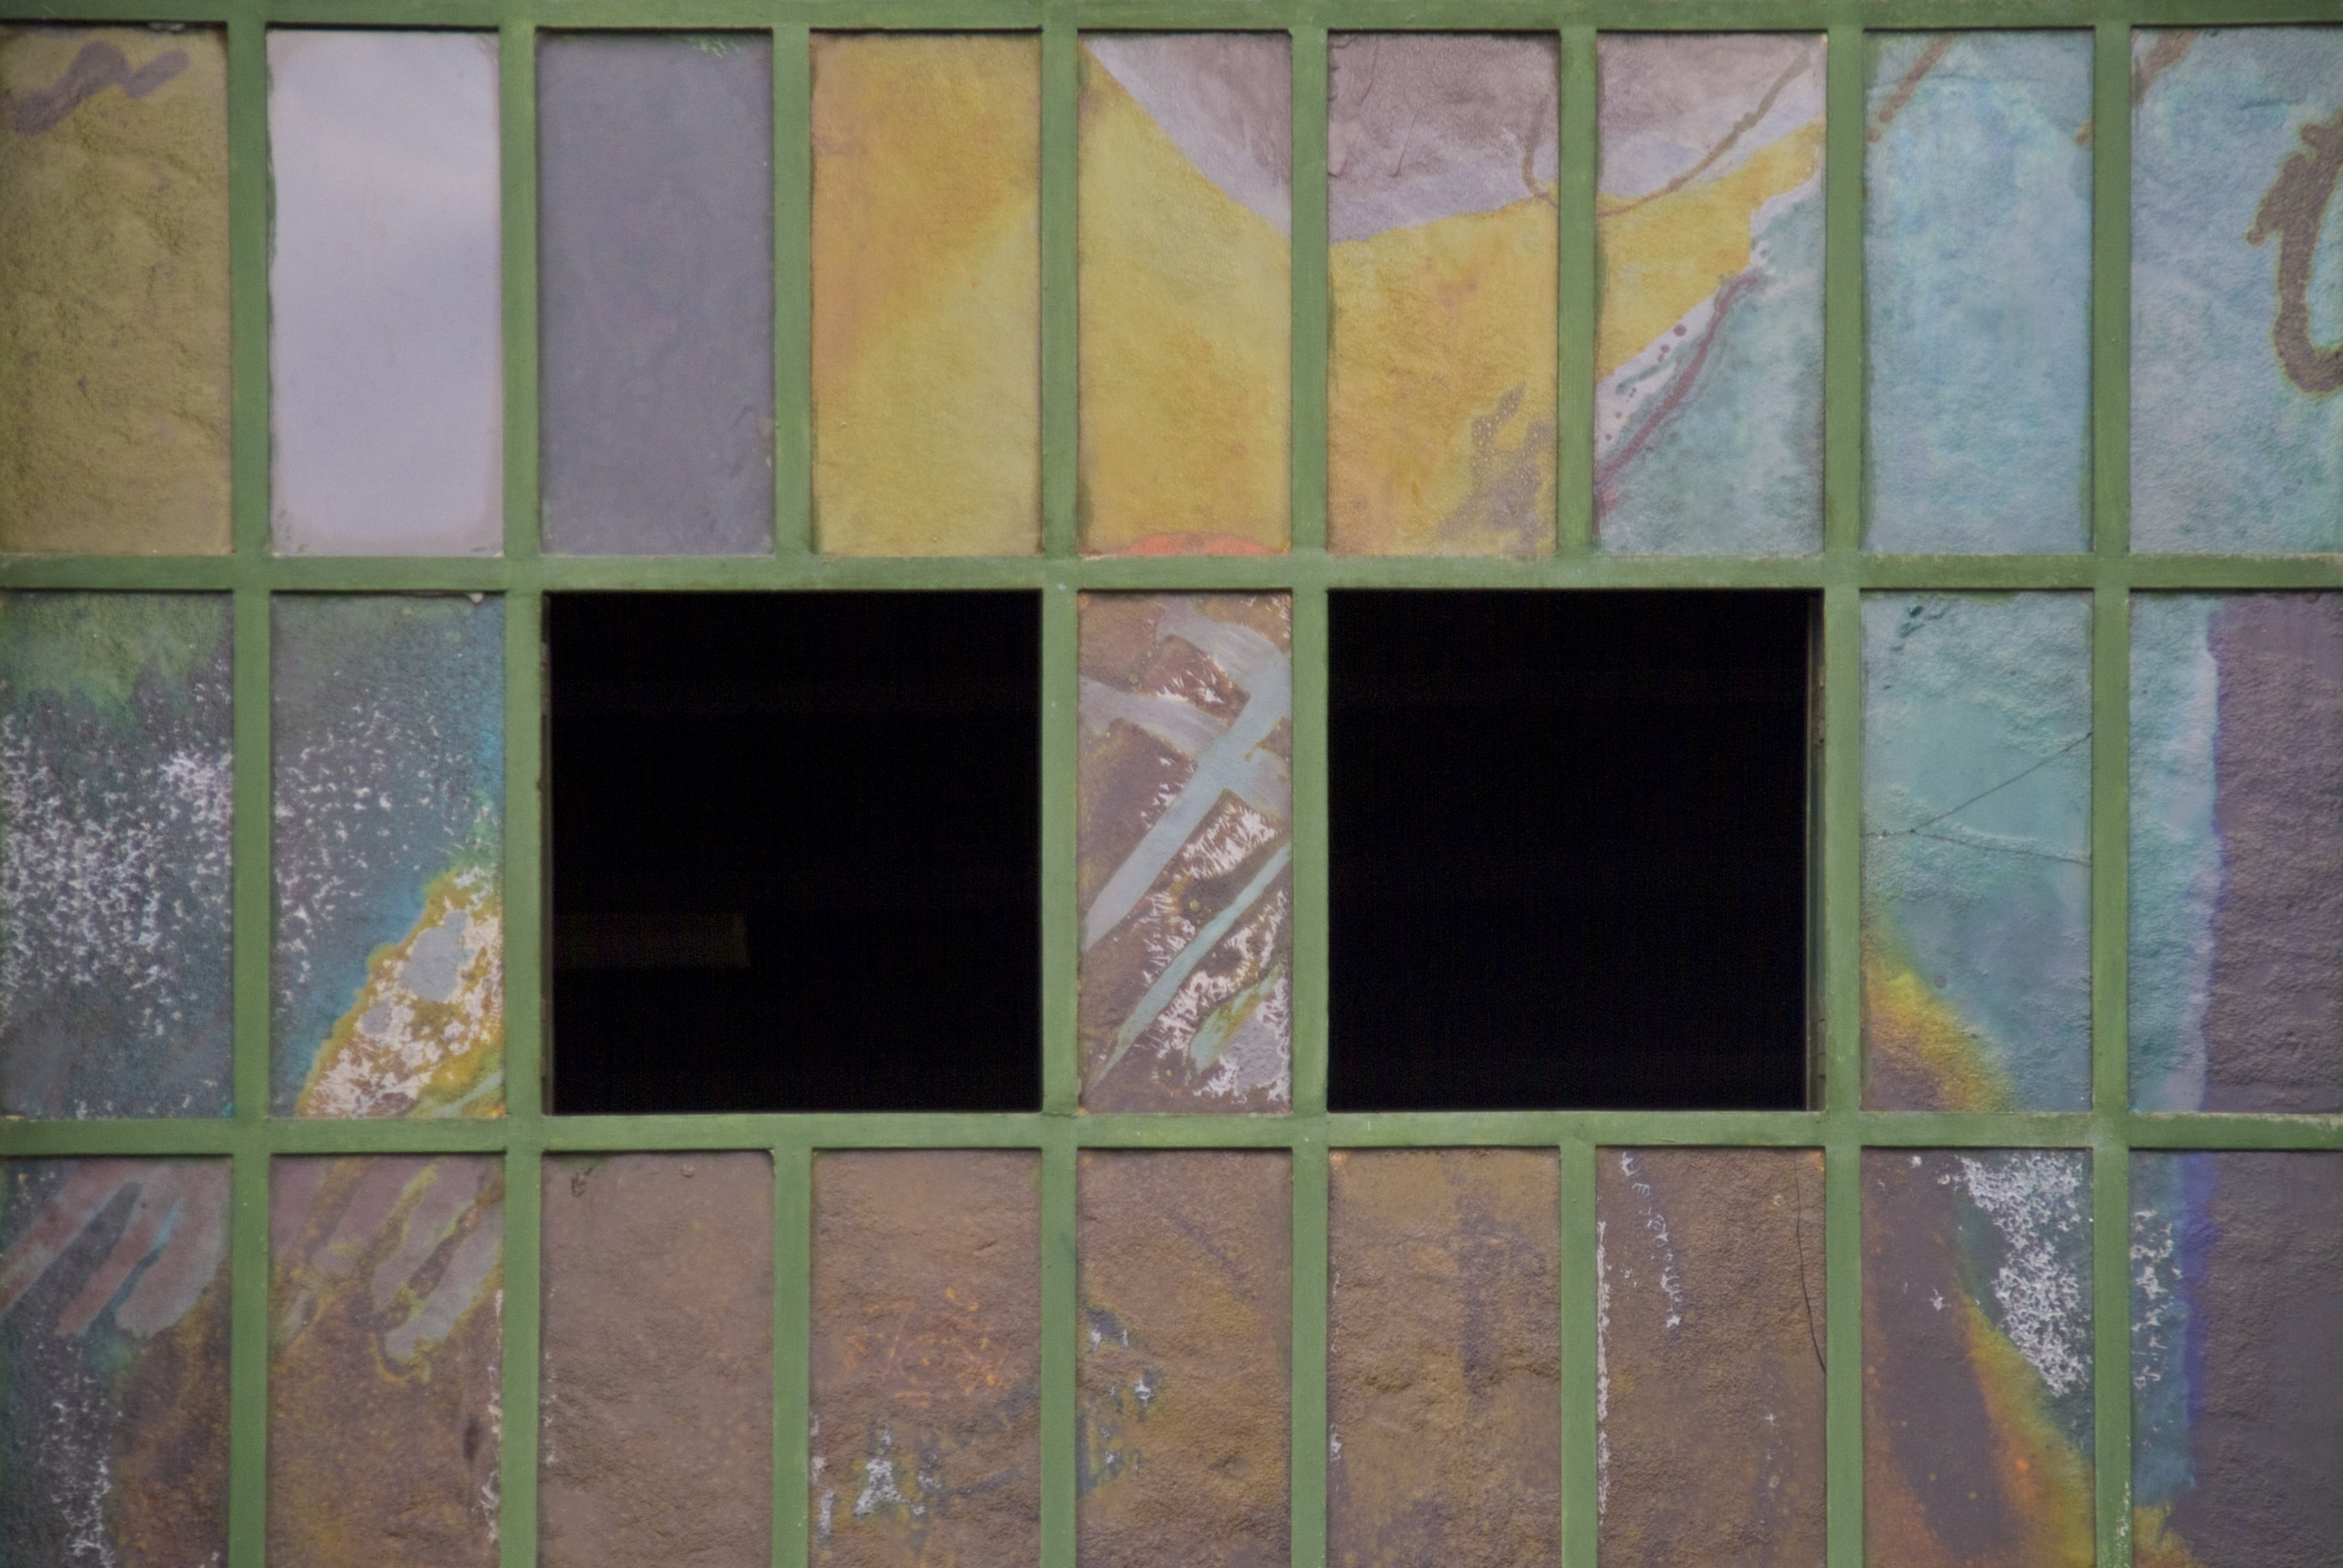
texture, floor, window, glass, wall, color, tile, colorful, material, interior design, art, background, design, symmetry, modern art, glass window, flooring, colorful glass